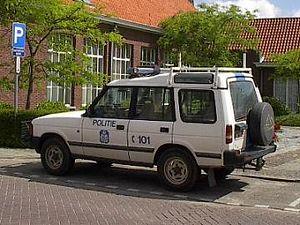
La Police Communale, en Belgique, est un ancien corps de police. Il a fusionné le 1ᵉʳ janvier 2001 avec la Gendarmerie, à la suite de la réforme des polices, pour constituer la police intégrée.